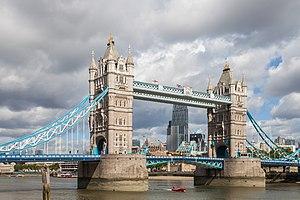
Le Tower Bridge est un pont basculant et à suspension franchissant la Tamise, entre les districts de Southwark et de Tower Hamlets, près de la tour de Londres dont il tire son nom, à Londres, Angleterre, Royaume-Uni. C'est l'un des monuments emblématique de la ville. Construit entre 1886 et 1894, sa longueur est de 244 m et son altitude de 65 m. La section centrale de 61 m est divisé en deux parties identiques qui peuvent se soulever de 86 degrés pour permettre le passage de gros navires. Le pont est ouvert à la fois la circulation routière et aux piétons. Русский: Тауэрский мост в Лондоне. This is a photo of listed building number 1357515. Bosanski: Tower Bridge je pokretni i viseći most na rijeci Temzi u centru Londona. Čeština: Tower Bridge je zvedací visutý most přes řeku Temži v centru Londýna. Byl pojmenován podle londýnského Toweru, který leži v jeho blízkosti. Byl postaven v letech 1886 až 1894, má délku 244 m a výška jeho věží dosahuje 65 m. Jeho střední část o délce 61 m je rozdělena do dvou stejných dílů, které lze zvednout až v úhlu 86 stupňů a umožnit tak průjezd velkých lodí. Jinak je most otevřený jak pro běžnou silniční dopravu, tak pro chodce. Esperanto: La tura ponto en Londono. Magyar: A Tower Bridge Londonban Italiano: Il Tower Bridge, il ponte sospeso basculante che attraversa il Tamigi nel centro di Londra. 한국어: 타워 브리지는 런던 중앙에 위치하여 템스 강을 가로지르는 도개교이며 현수교이다. 그 명칭은 가까이 놓여 있으며 런던의 상징이 된 런던 탑(런던 타워)에서 유래하였다. 이 다리는 1886년에서 1894년 사이에 세워졌으며, 길이가 244 미터 (800피트) 이고, 높이가 65 미터 (213 피트)이다. 61 미터 (200 피트) 길이의 중앙 경간은 똑같이 둘로 나뉘며, 86도로 들어올려져 배가 지나갈 수 있게 된다. 그 외에 다리는 차량과 보행자에 개방된다.
Le Tower Bridge est un pont basculant britannique, situé à Londres et permettant notamment le passage de la Tamise aux véhicules motorisés. Il appartient à la classe des ponts suspendus et est composé de granite pour sa façade, d'acier pour sa structure et de béton pour ses fondations. Il est situé entre les boroughs de Southwark et de Tower Hamlets, près de la tour de Londres dont il tire son nom. Il est l'un des quatre ponts gérés par les services du lord-maire. Le Tower Bridge est situé dans la Pool of London, marquant la limite entre l'Upper Pool en amont et la Lower Pool en aval.